Roman Catholic Diocese of Arlington

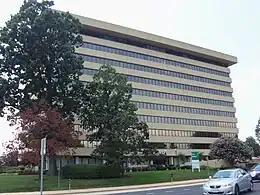
Diocesan offices, Arlington, Virginia 2013

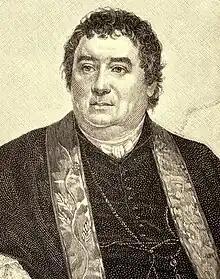

The Diocese of Arlington is a Latin diocese of the Catholic Church in Northern Virginia in the United States. It is a suffragan diocese in the ecclesiastical province of the Archdiocese of Baltimore. The Cathedral of St. Thomas More is the mother church of the diocese.